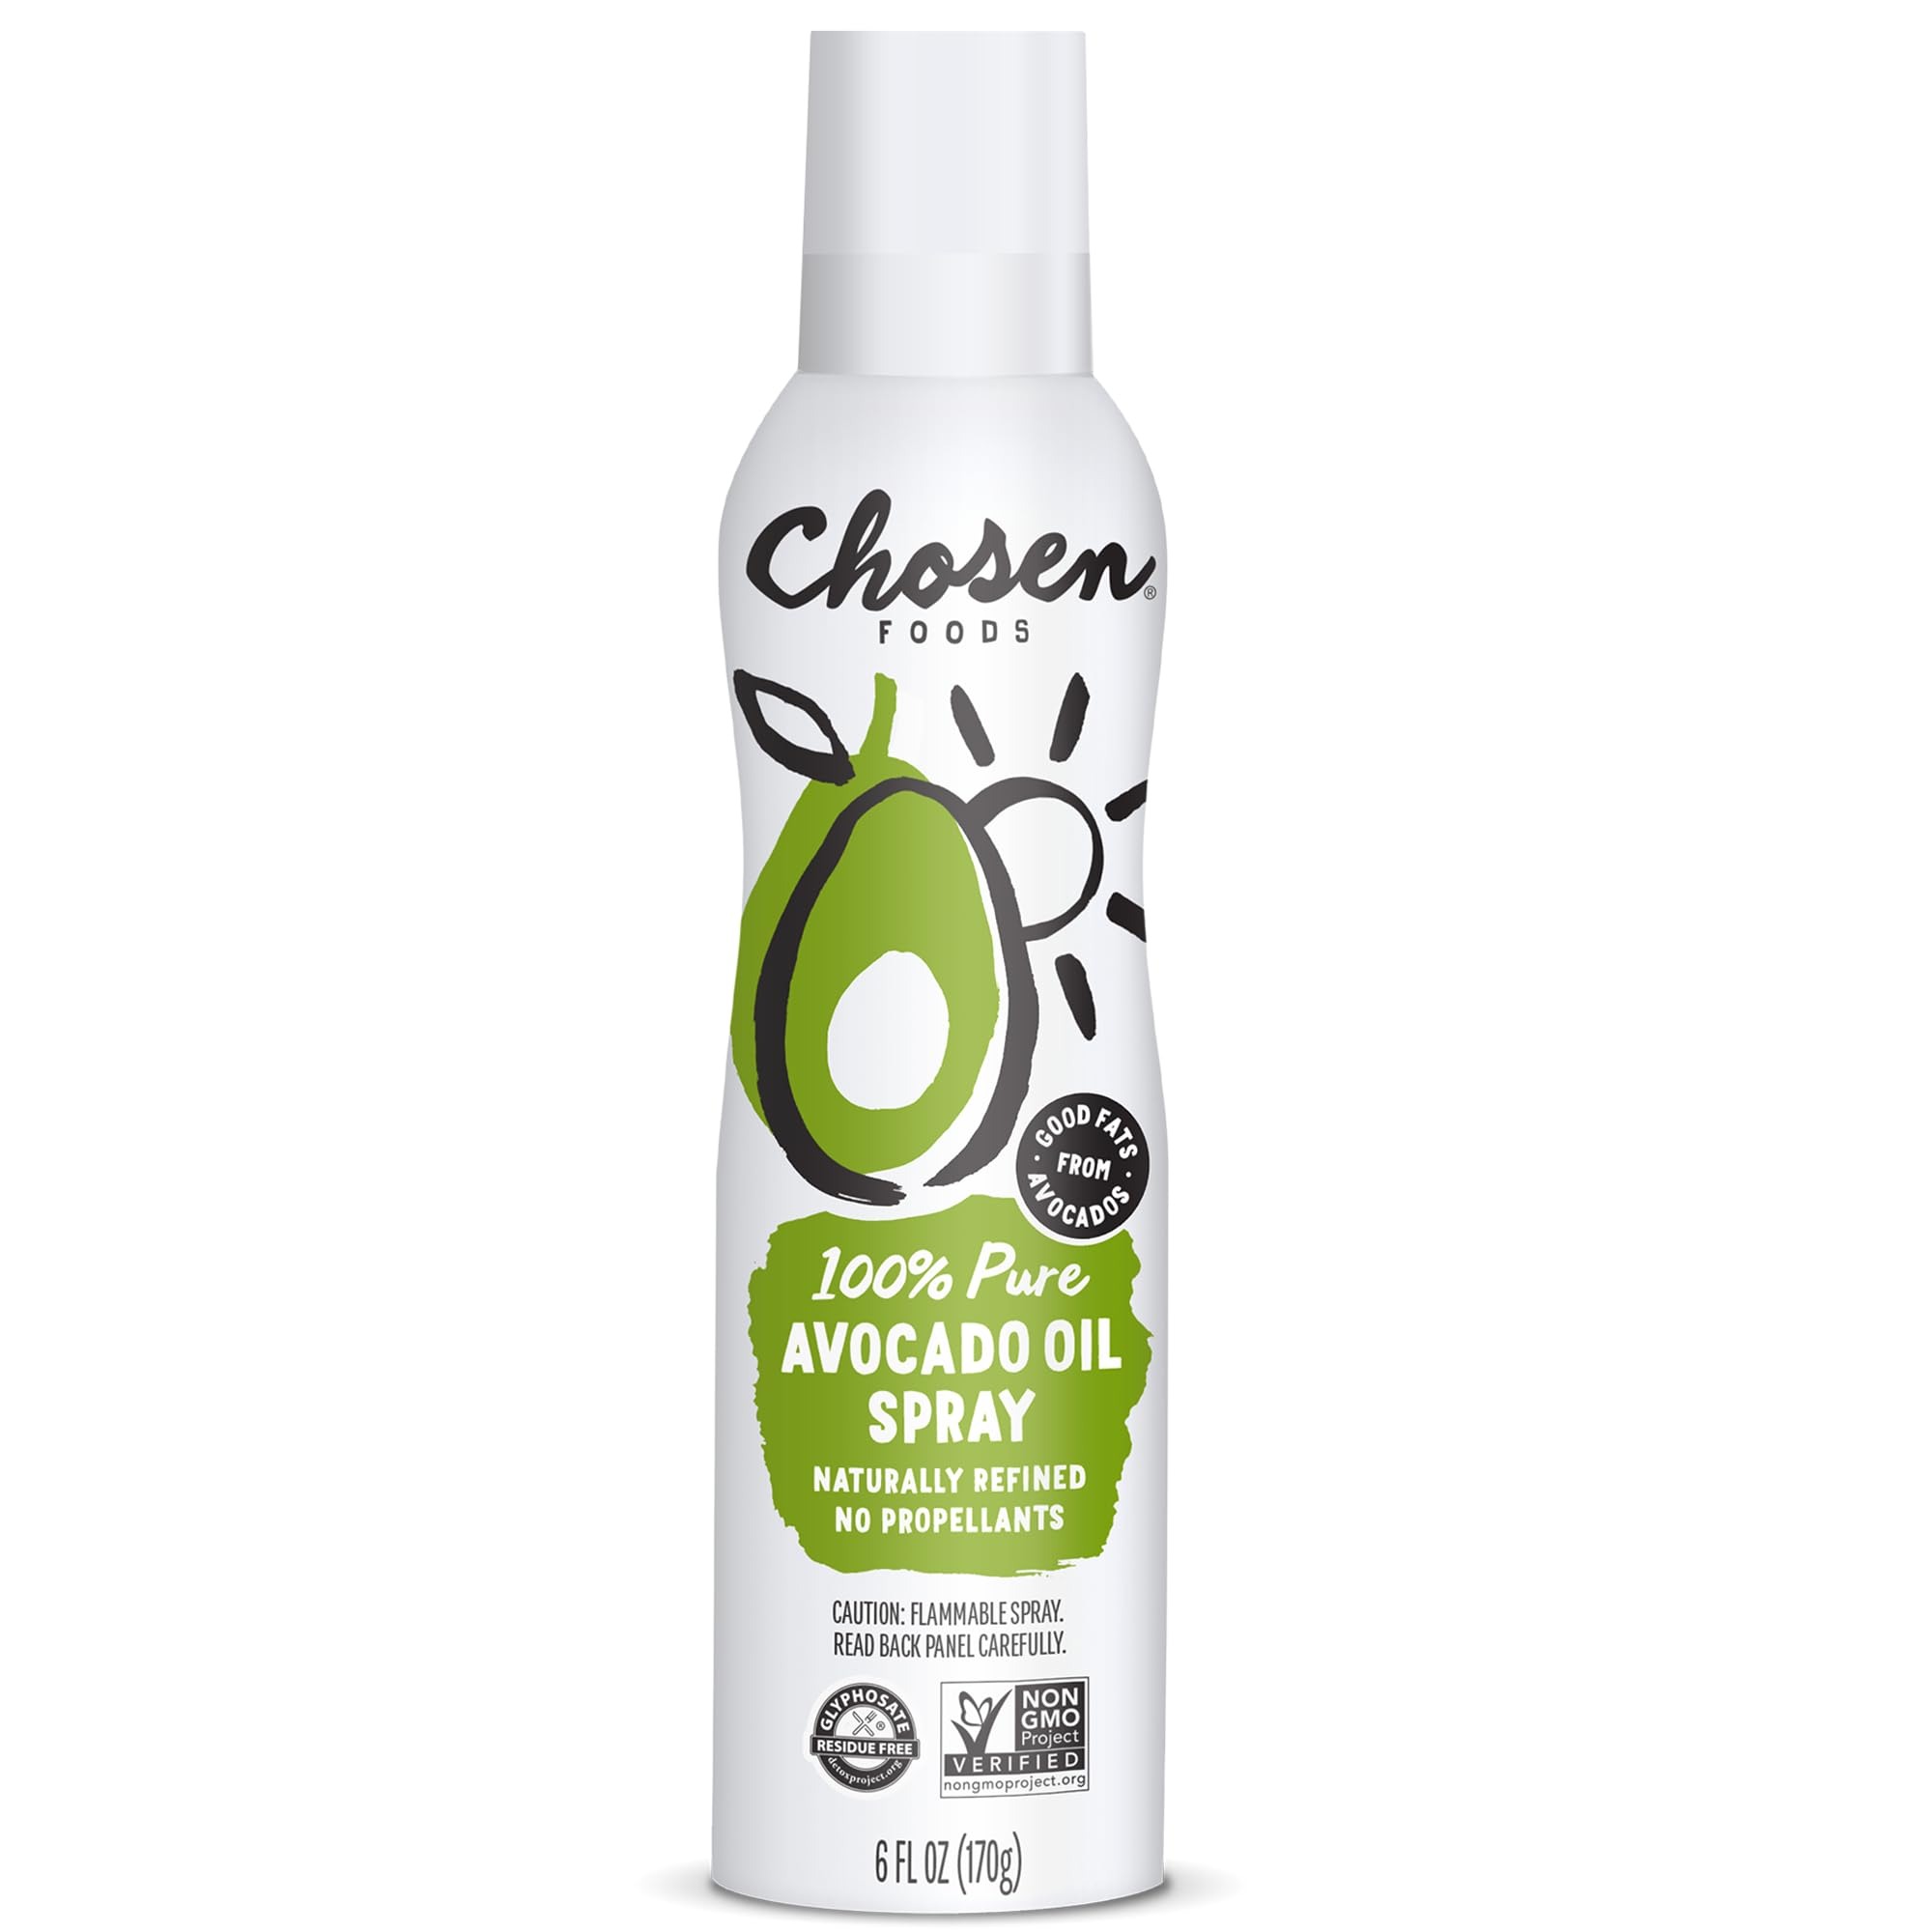
Item Name: Chosen Foods 100% Pure Avocado Oil Spray, Keto and Paleo Diet Friendly, Kosher Cooking Spray for Baking, High-Heat Cooking and Frying (6 oz)
Bullet Point 1: 100% Pure: Chosen Foods avocado oil spray is 100% pure, naturally refined, never diluted, delicious, and full of good fats from avocados ripened to perfection.
Bullet Point 2: Good Fats from Avocados: At Chosen Foods we are all-in on avocados! A wholesome, delicious superfood. Avocados are one of the world’s most nourishing nutrition-packed foods, thanks to its antioxidants from Vitamin E and monosaturated fats.
Bullet Point 3: No Propellants: Chosen Foods avocado oil spray delivers a fine mist of pure and delicious avocado oil for simple, convenient cooking. Air pressure only - contains absolutely no propellants, chemicals, or emulsifiers.
Bullet Point 4: Naturally Refined: Chosen Foods avocado oil spray is naturally refined, wholesome, and delicious for a healthy eating lifestyle, as well as Paleo and Keto friendly. Our avocado oil is also certified non-GMO, kosher, gluten free, soy and canola oil free.
Bullet Point 5: Versatile: Due to its neutral flavor, our avocado oil spray can be used for every culinary adventure including baking, high-heat cooking, sauteing, and frying. And with up to a 500°F smoke point, Chosen Foods Avocado Oil can take the heat.
Value: 6.0
Unit: Fl Oz

Price: 6.19